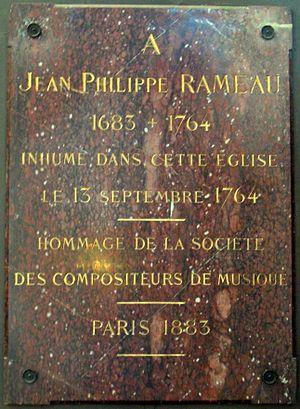
Jean-Philippe Rameau est un compositeur français et théoricien de la musique, né le 25 septembre 1683 à Dijon et mort le 12 septembre 1764 à Paris.